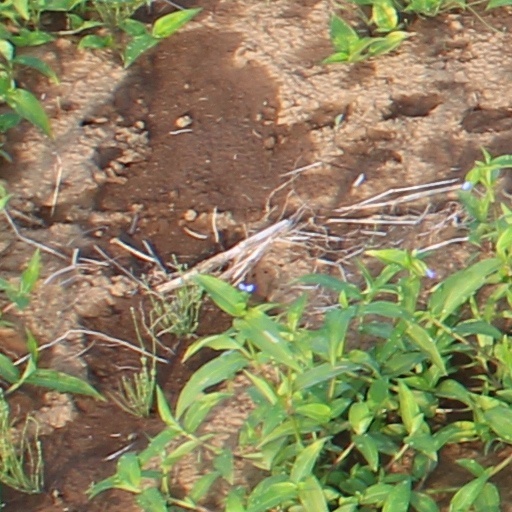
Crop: wheat